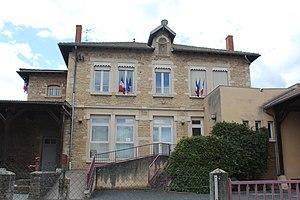
Mairie de Mogneneins.
Mogneneins est une commune française, située dans le département de l'Ain en région Auvergne-Rhône-Alpes.